2014–15 Al Ain FC season

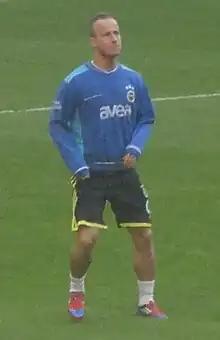
Miroslav Stoch joined on a one-season loan from Fenerbahçe.

On 3 July, Al Ain announce the signing of the Slovakian Miroslav Stoch from Fenerbahçe on one-year loan contract to become the third player joining the club. On 4 July, Team Supervisor, Mohammed Obeid Hammad, Stated that 20 players will leave the club, from the first team and most of them of the reserve team, after cancellation of the Reserve League and replaced by Under-21 Championship. Khaled and his younger brother Mohammed Abdulrahman signs a new extension 3 years with the club. Kembo Ekoko returned to the club after a one-year loan spell at the Qatari club El Jaish, also was called to join the club camp by Zlatko Dalić, to decide the 4th foreign player. On 9 July, Mohammed Salem became the third player loaned to Al Wasl FC, After Salem, Hazza. Sultan Nasser moved to promoted club Ittihad Kalba, for one season. Al Ain announce the signing of former Al Ahli Defender Mohammed Fawzi from Baniyas for three seasons along with the transfer of midfielder Bandar Al Ahbabi and Defender Abdulsalam Mohammed. He will wear the number 77 shirt. On the same day, Al Ain also announced that Kembo Ekoko will stay and will be the last foreign player. Later on the day, Mirel Rădoi moved to Al Ain rivals Al Ahli after end of his contract at the end of the 2013–14 season. Al Ain camp was supposed to be in Erzurum, Turkey. Due to bad weather they moved to Montecatini, Italy. On 11 July, Al Ain began its pre-season campaign against Italy 3rd Division side Montecatini FC. Al Ain won 2–0, goals coming from Faris Jumaa and Ibrahim Diaky, assisted by Bandar Al Ahbabi. On 14 July, Al Ain won in its second pre-season match against Folgore Falciano, with a 1–7, goals coming from a brace by Ryan Yslam and goals from Ibrahim Diaky, Mohamed Ahmed, Miroslav Stoch, Rashed Eisa and Khalid Khalfan. On 15 July, goalkeeper Yousif Abdelrahman moved to Fujairah for two seasons. On 17 July, Asamoah Gyan awarded Al Hadath Al Riyadi's golden boot for the third time in a row, After he scored 29 goals in 26 match in league. On 18 July, Al Ain beat Barnsley 2–1 in its third pre-season match, a brace by Kembo Ekoko. On 23 July, Al Ain played their fifth pre-season match in the Al Ain International Championship against Kuwait at the Sheikh Khalifa International Stadium in Al Ain. The match ended 4–0, coming from a brace by Kembo Ekoko and goals from Miroslav Stoch, Mohamed Abdulrahman. Kembo Ekoko named man of the match. On 24 July, Asamoah Gyan extending contract until 2018. Gyan joined Al Ain in 2011 from Sunderland on one season loan. On 6 July 2012 signed a five-year contract with club. He scored 103 goals in 92 match. Become Al Ain second top scorers in all competitions behind Ahmed Abdullah with 180. On 25 July, Al Ain won Al Ain International Championship in their sixth pre-season match after a draw with Al Nassr 1–1, with Al Ain only goal coming from Kembo Ekoko in the 72nd minute. Ahmed Barman named man of the match. Kembo Ekoko was top scorer of the Championship for scoring three goals. After the match Al Ain honored Asamoah Gyan as the top African goalscorer in the World Cup. He also ranked 35 on Goal 50 best footballers of the 2013–14 season, ahead of Paul Pogba and Robin van Persie. On 30 July, Al Ain announced renewed the contracts of four players Ahmed Barman, Mohamad Busanda, Saeed Mosabah, and Khalid Khalfan for long-term contracts.